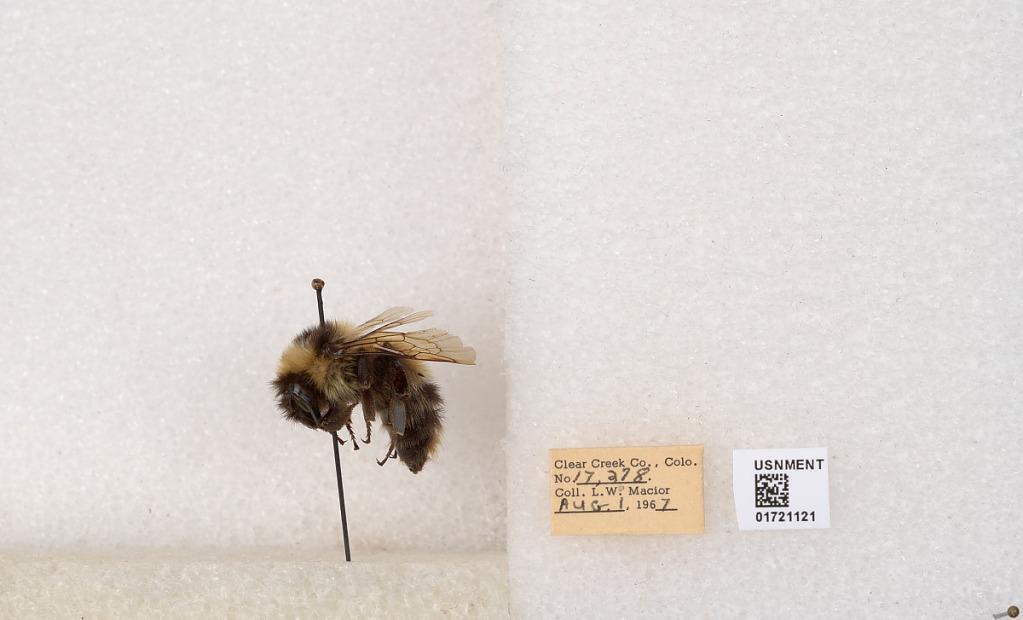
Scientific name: Bombus kirbyellus
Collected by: L. Macior
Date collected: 1967-8-1
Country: United States
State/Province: Colorado
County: Clear Creek
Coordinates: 39.6891, -105.644